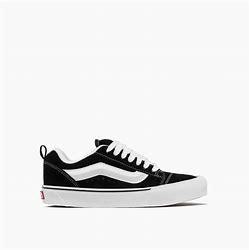
Brand: Vans
Model: KNU Skool